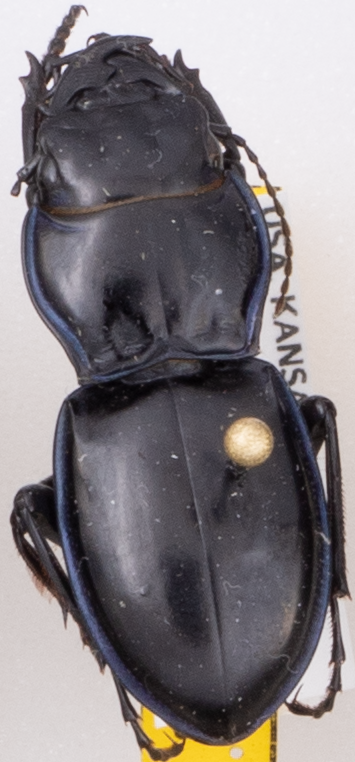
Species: Pasimachus elongatus
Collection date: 2021-09-01
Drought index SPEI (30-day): -0.09
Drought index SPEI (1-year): -0.27
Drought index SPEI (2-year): -0.03